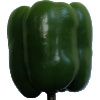
Label: Pepper Green 1